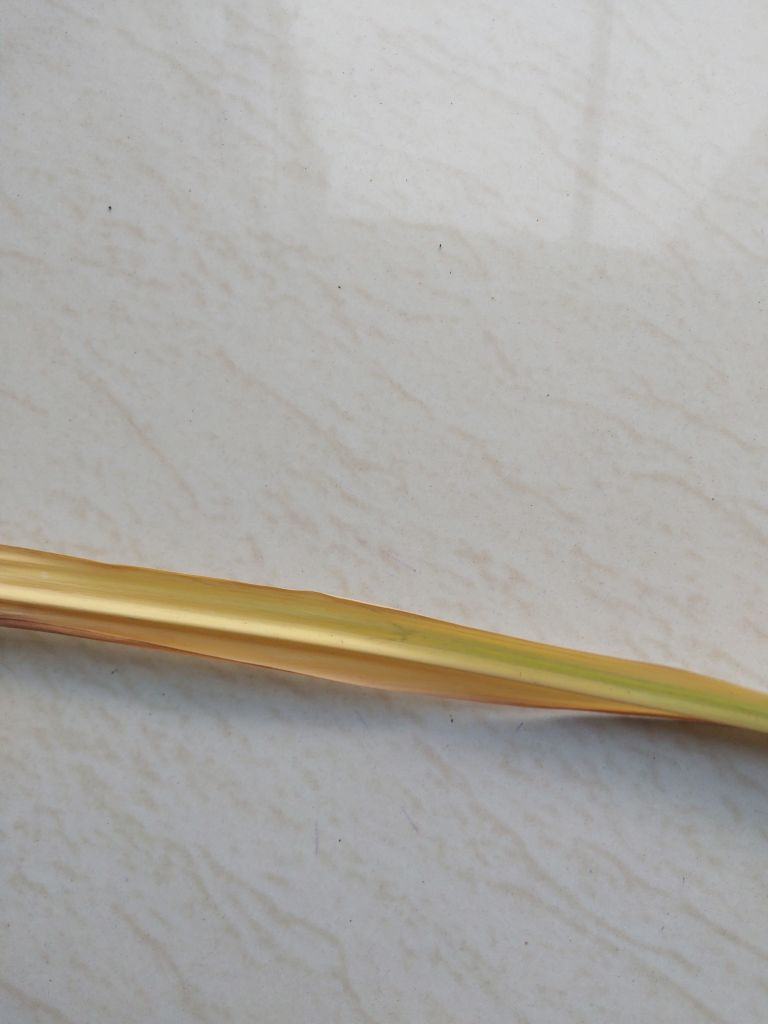
Label: Yellow Leaf